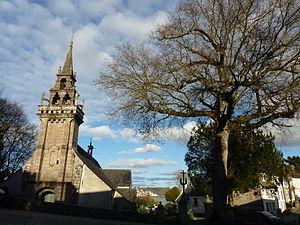
Locquénolé
Locquénolé est une commune du département du Finistère, dans la région Bretagne, en France. Après Île-de-Sein et Île-Molène, c’est la troisième plus petite commune du département.